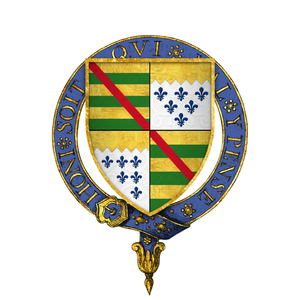
Édouard Poynings fut Lord Deputy d'Irlande de 1494 à 1496 pour le roi Henri VII d'Angleterre il est à l’initiative de la « loi Poynings ».